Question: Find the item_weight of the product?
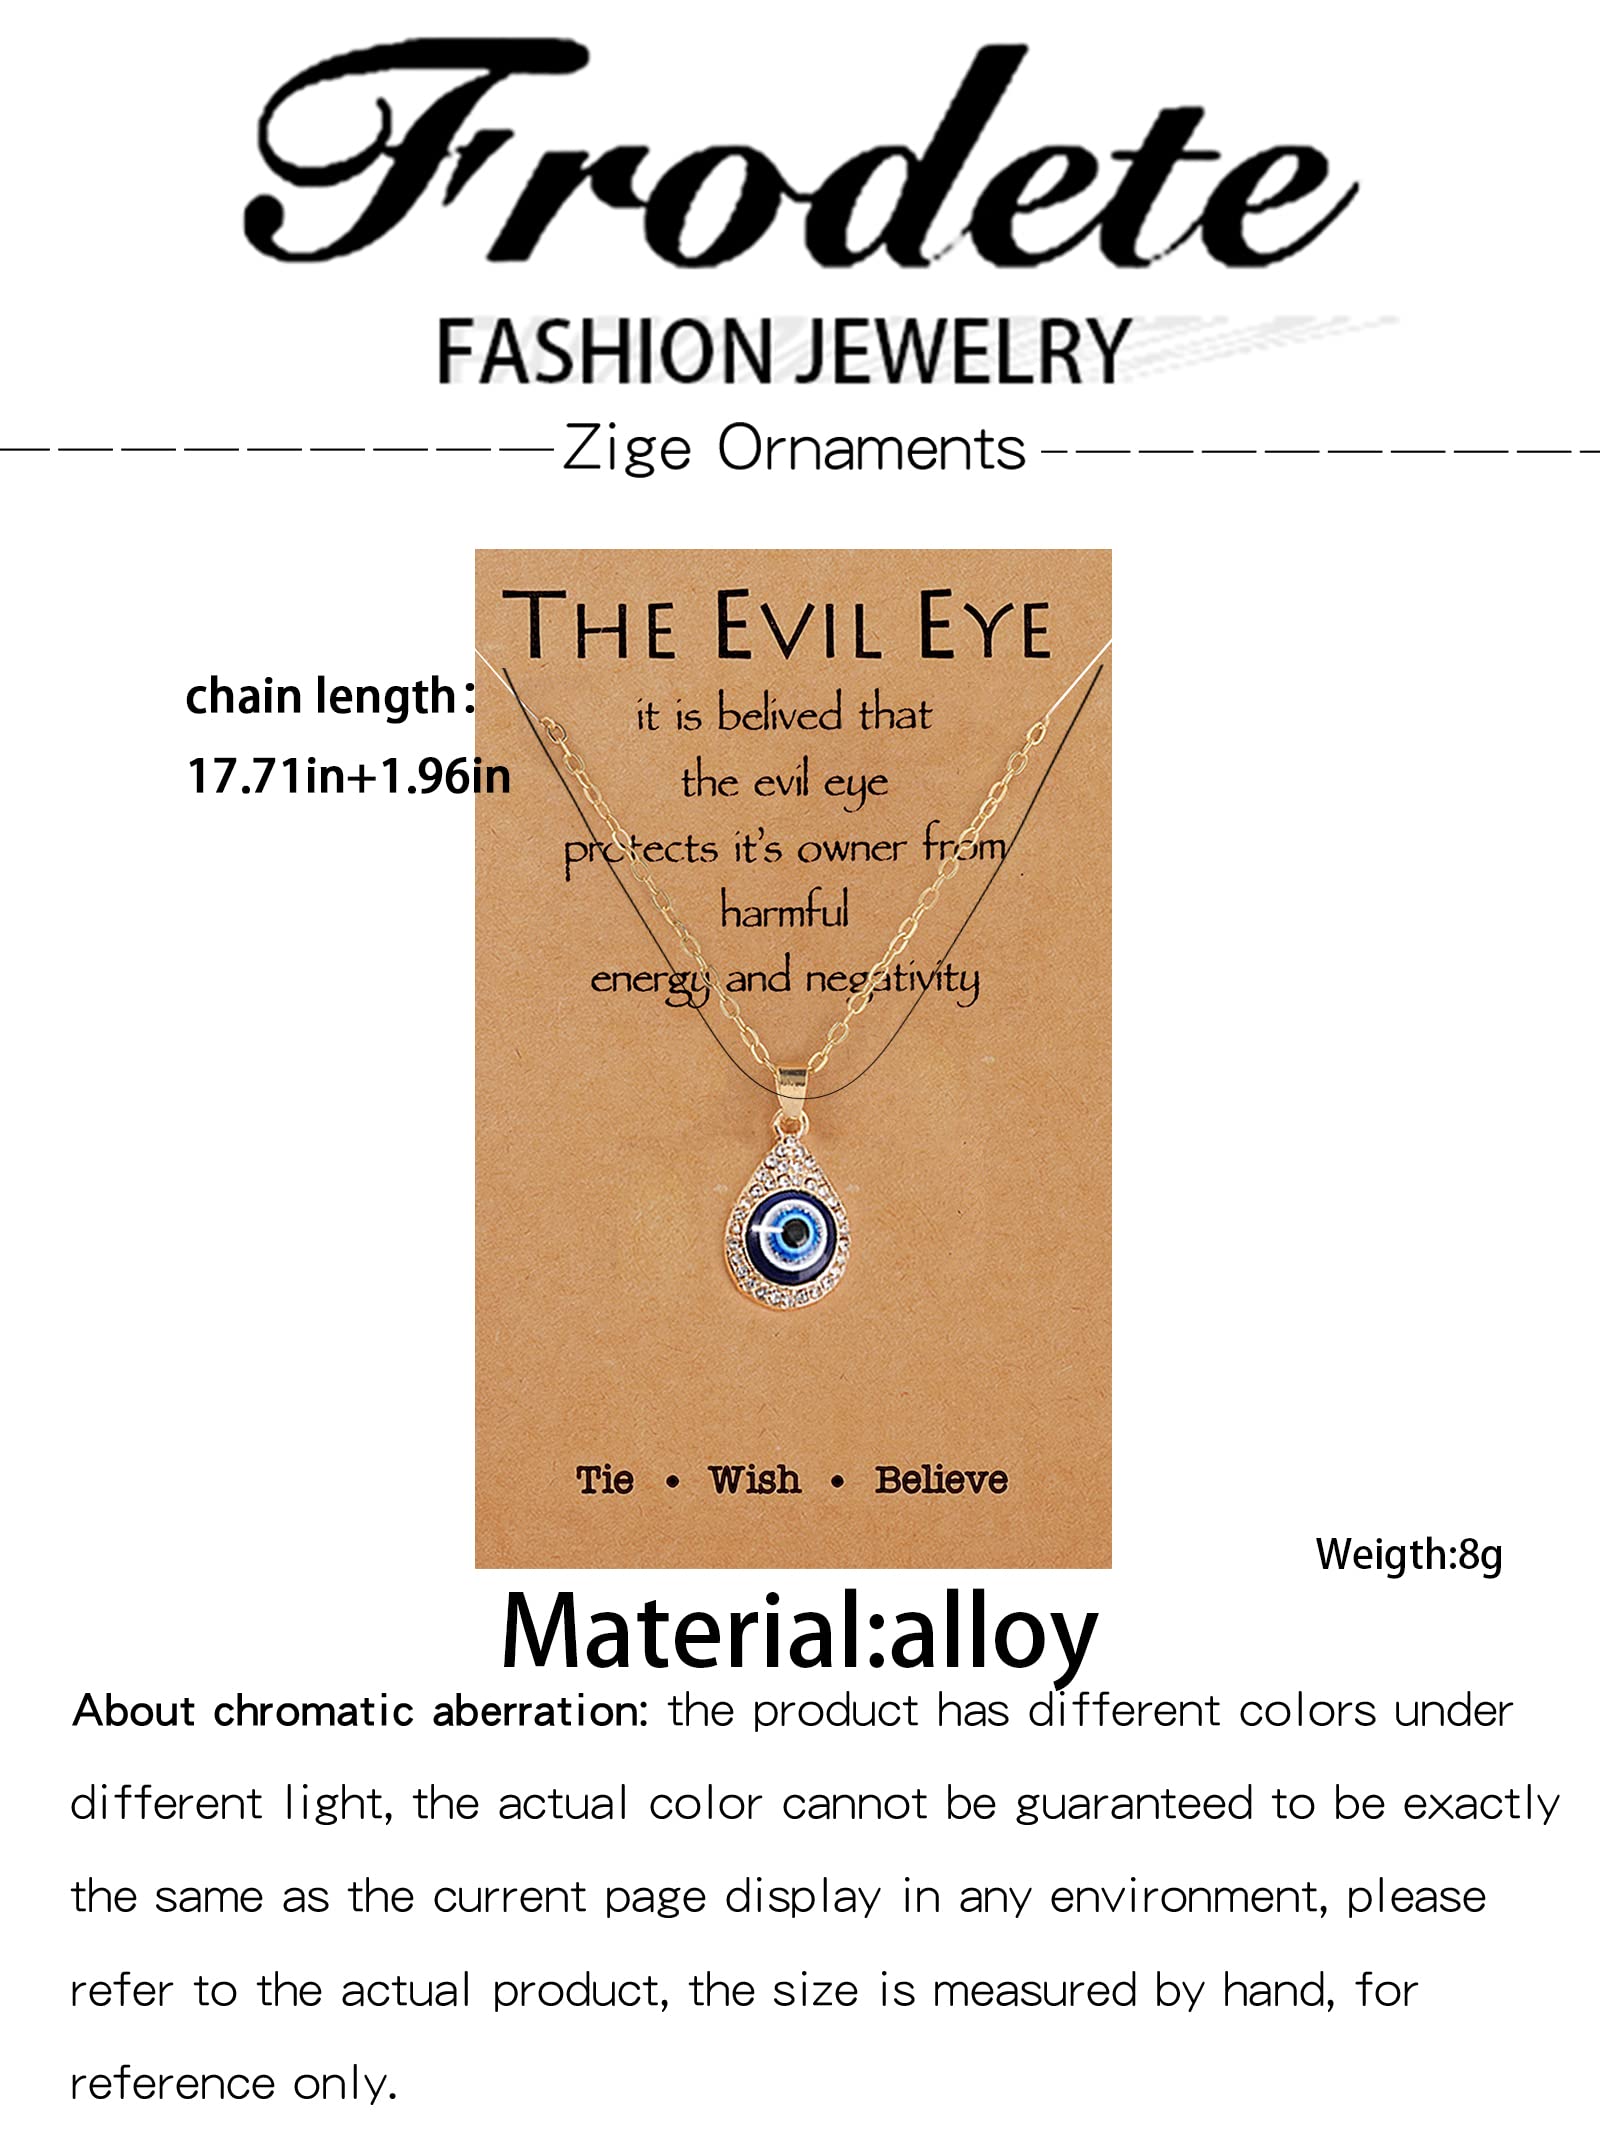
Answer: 8.0 gram